Ceremony (film)

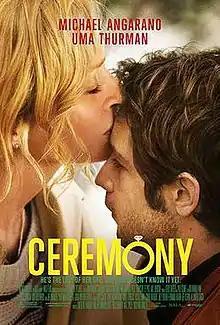
Theatrical release poster

Ceremony is a 2010 American film directed by Max Winkler, in his feature film directorial debut. The film stars Michael Angarano, Uma Thurman, Lee Pace, Rebecca Mader and Reece Thompson. It premiered at the Toronto International Film Festival in September 2010. The film was released on VOD on March 4, 2011, and opened in theaters April 8, 2011.